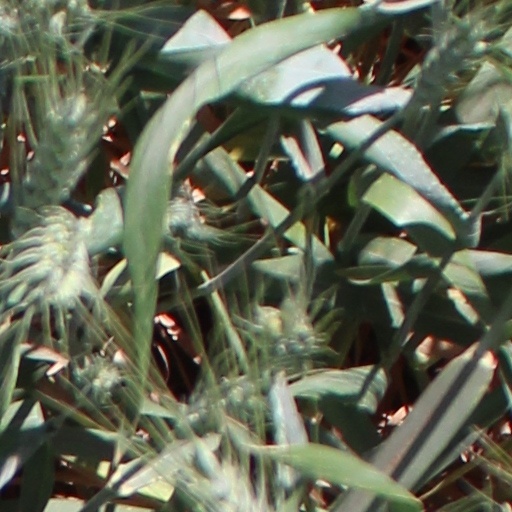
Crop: wheat